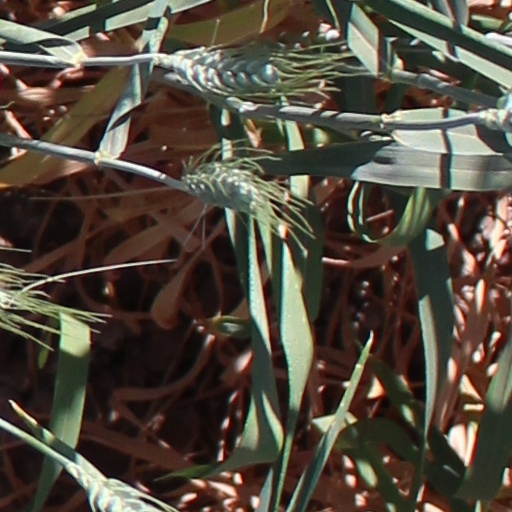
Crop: wheat